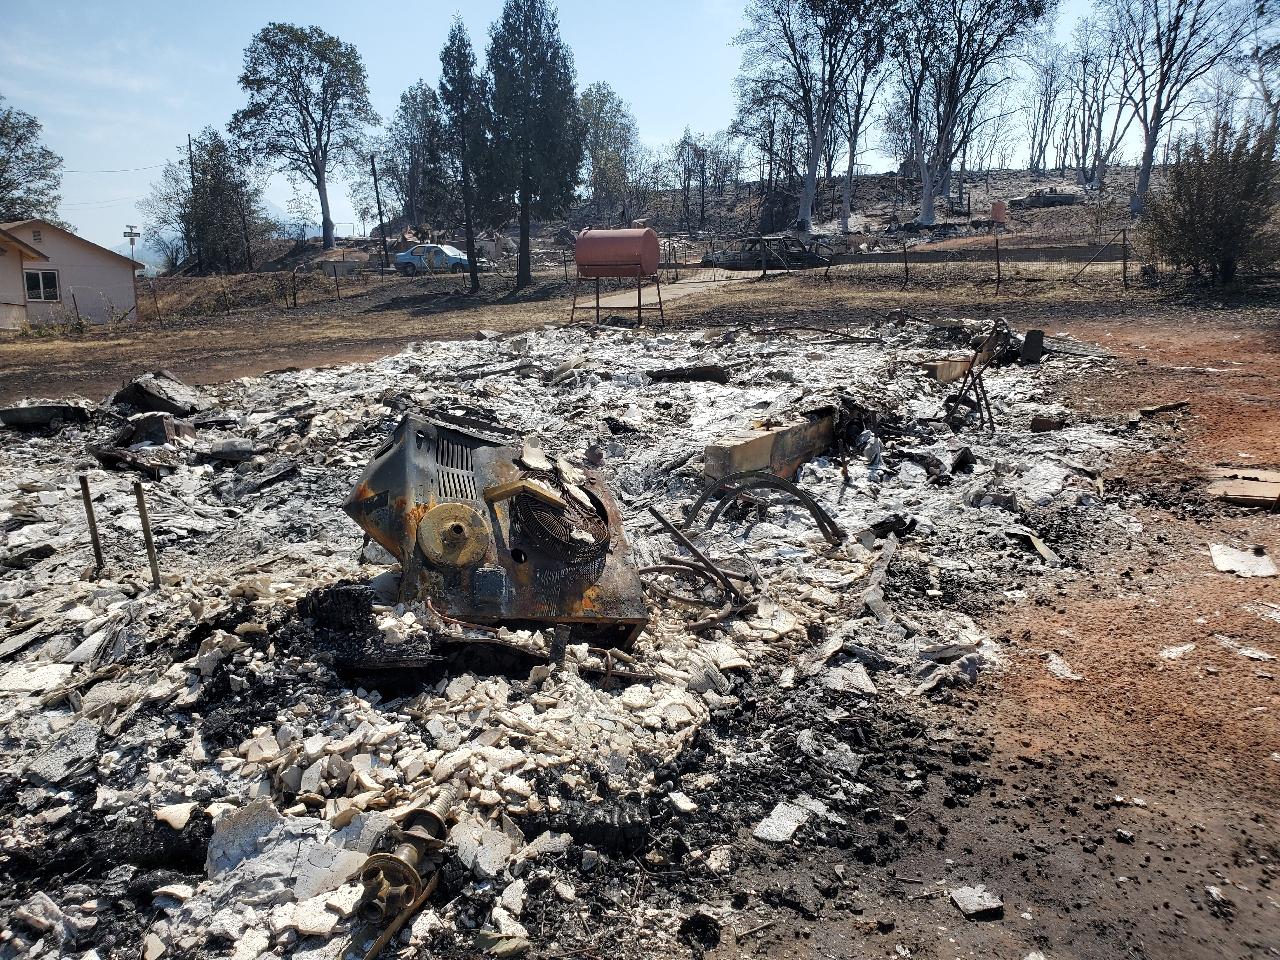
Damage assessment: destroyed